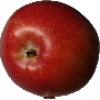
Label: Apple Braeburn 1